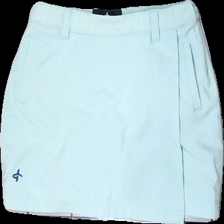
View: front
Type: Skirt
Category: Ladies
Brand: Cross Sportwear
Colors: Green
Material: 86% polyester, 14% cont?
Cut: Regular
Size: S
Trend: Sports
Price range: 50-100
Recommended usage: Reuse